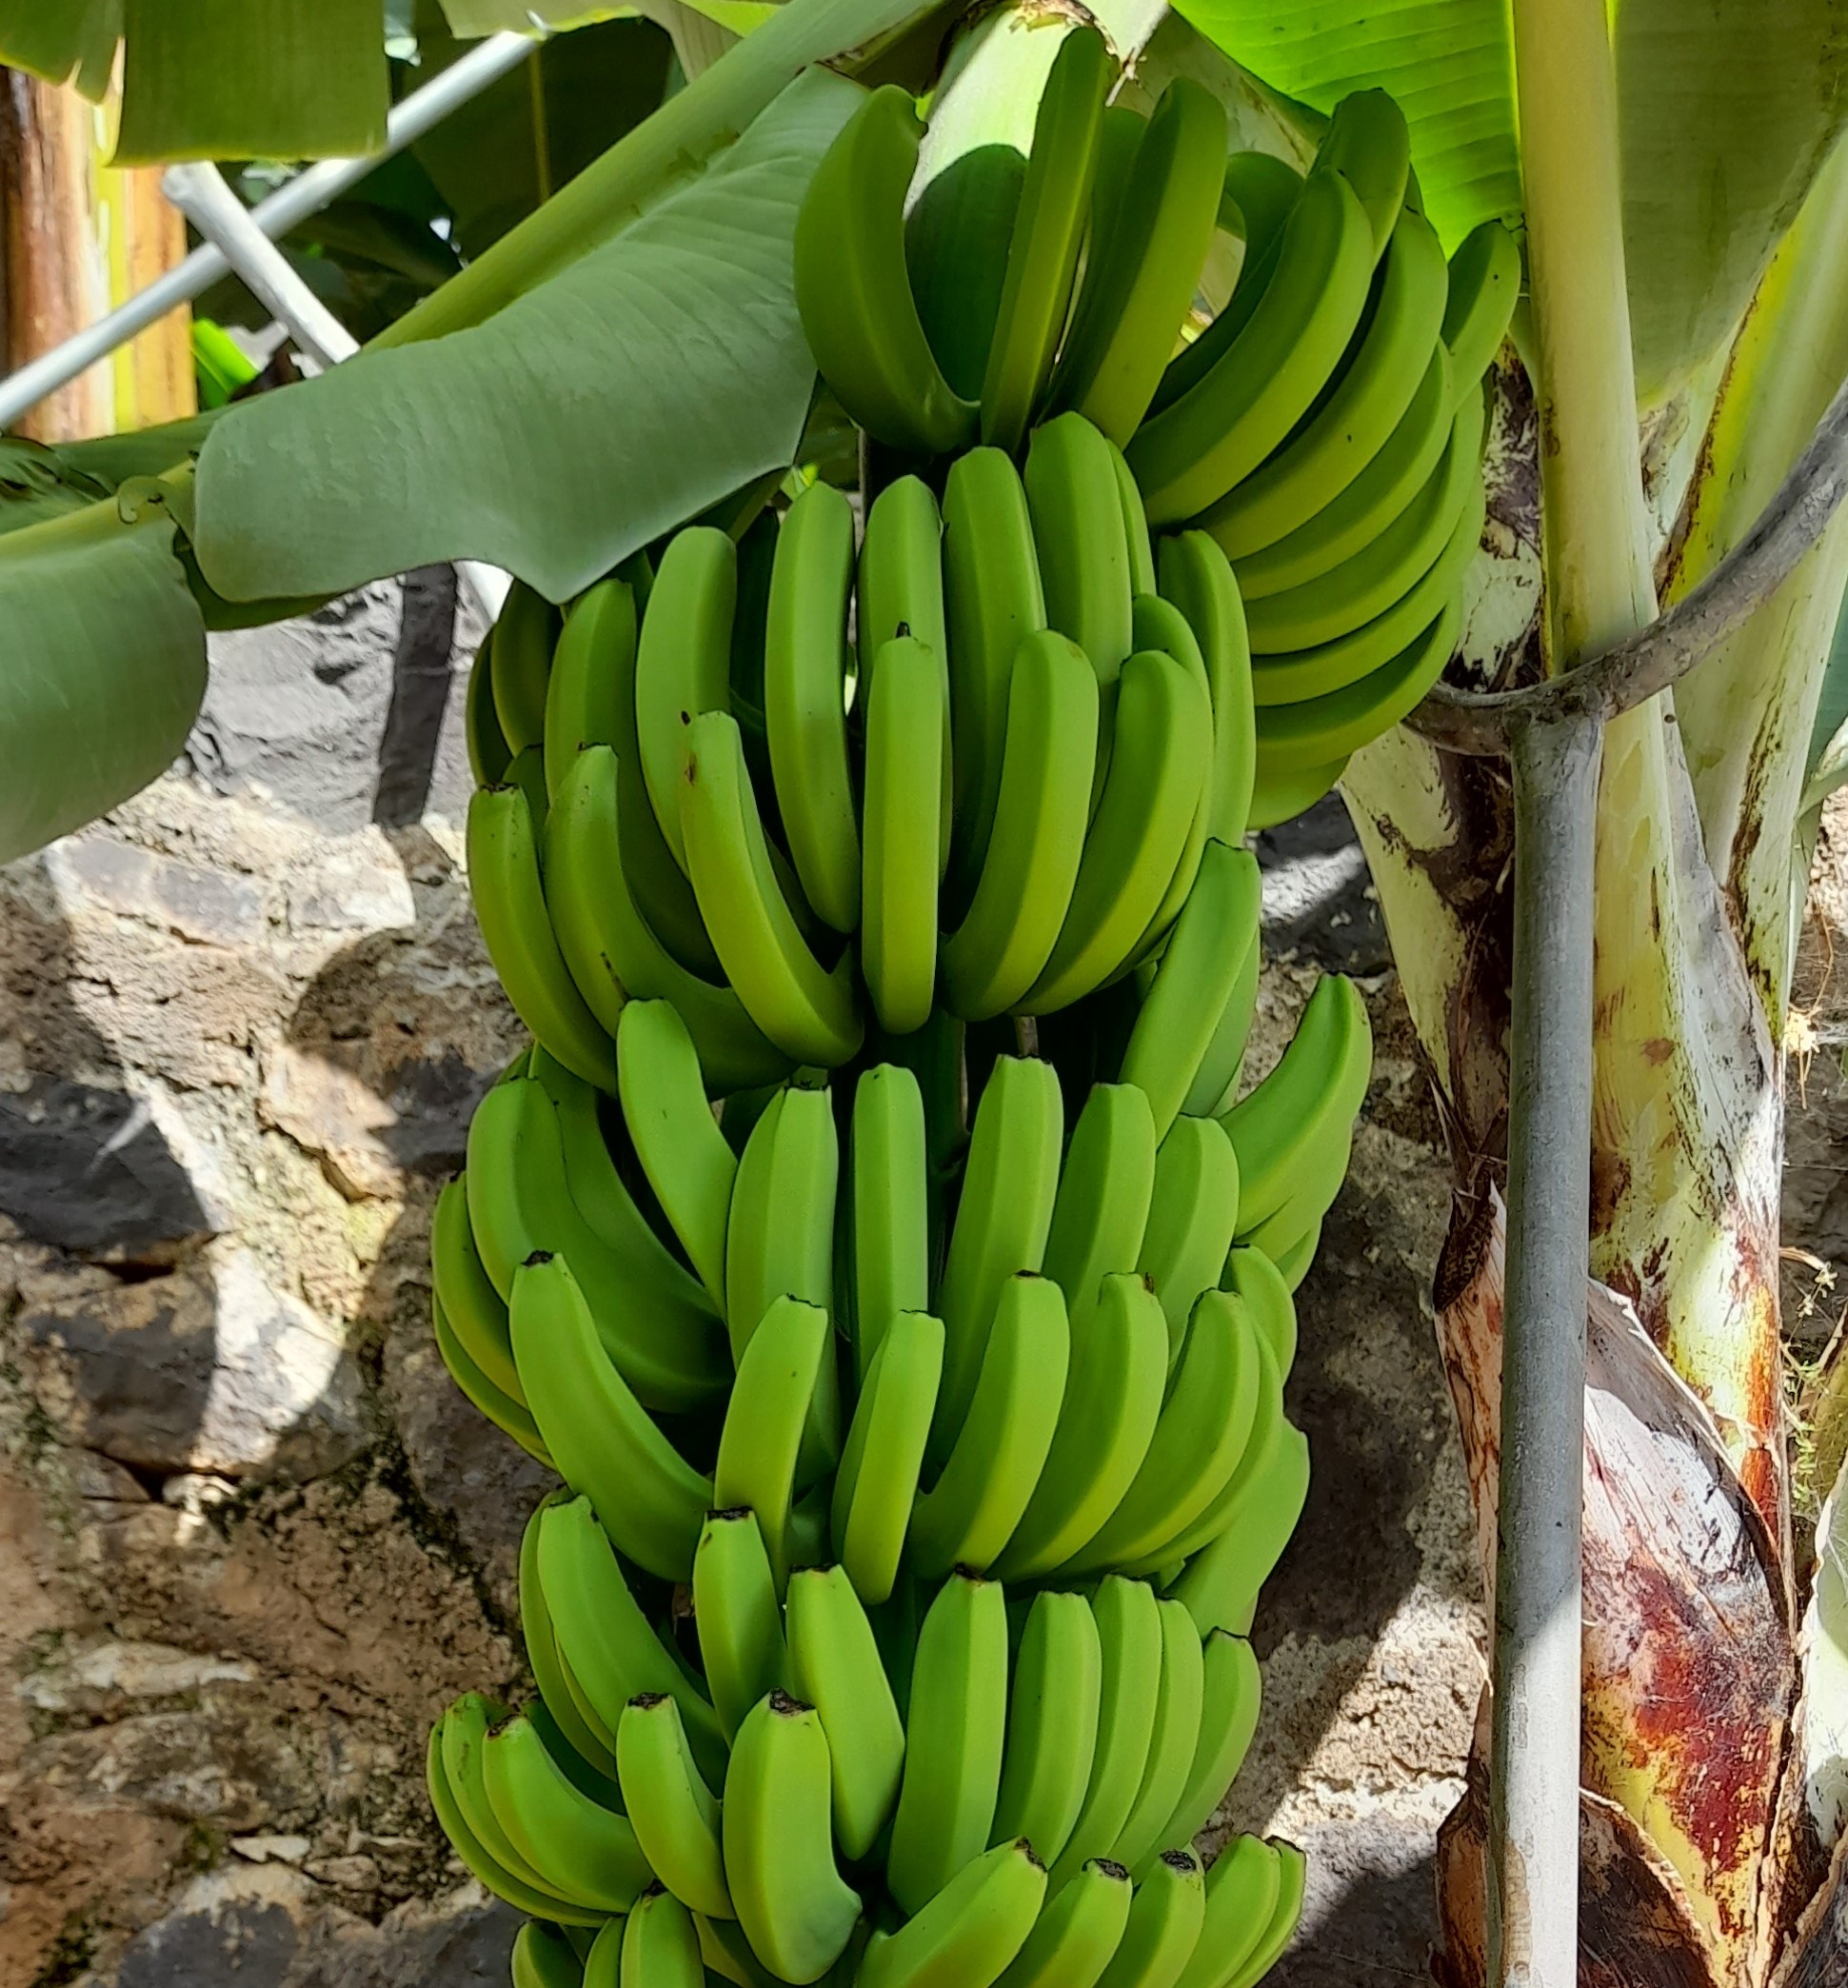
Label: Keep